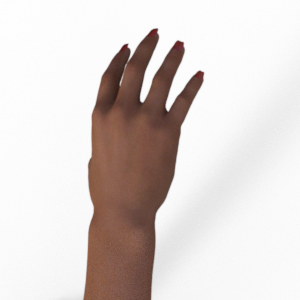
Label: paper